David Jacks (businessman)

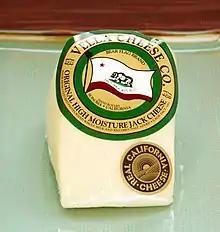
Monterey Jack Vella Cheese

David Jacks has been credited with the popularization of what is today known as Monterey Jack cheese. A dairy Jack owned along the Salinas River produced a cheese originally known as "Queso Blanco," first made by the Franciscan friars at the nearby Mission San Carlos Borromeo de Carmelo. Around 1883, when Jack's dairy went into partnership with other regional dairies, the cheese was mass marketed, which came to be known at first as "Jack's Cheese," and then as "Monterey" for the county and his own name, minus the "s" for "Monterey Jack."